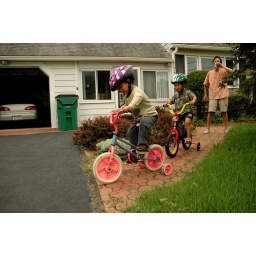
Uncle Qiyou has a cute and cozy cape cod house in a quiet neighborhood.